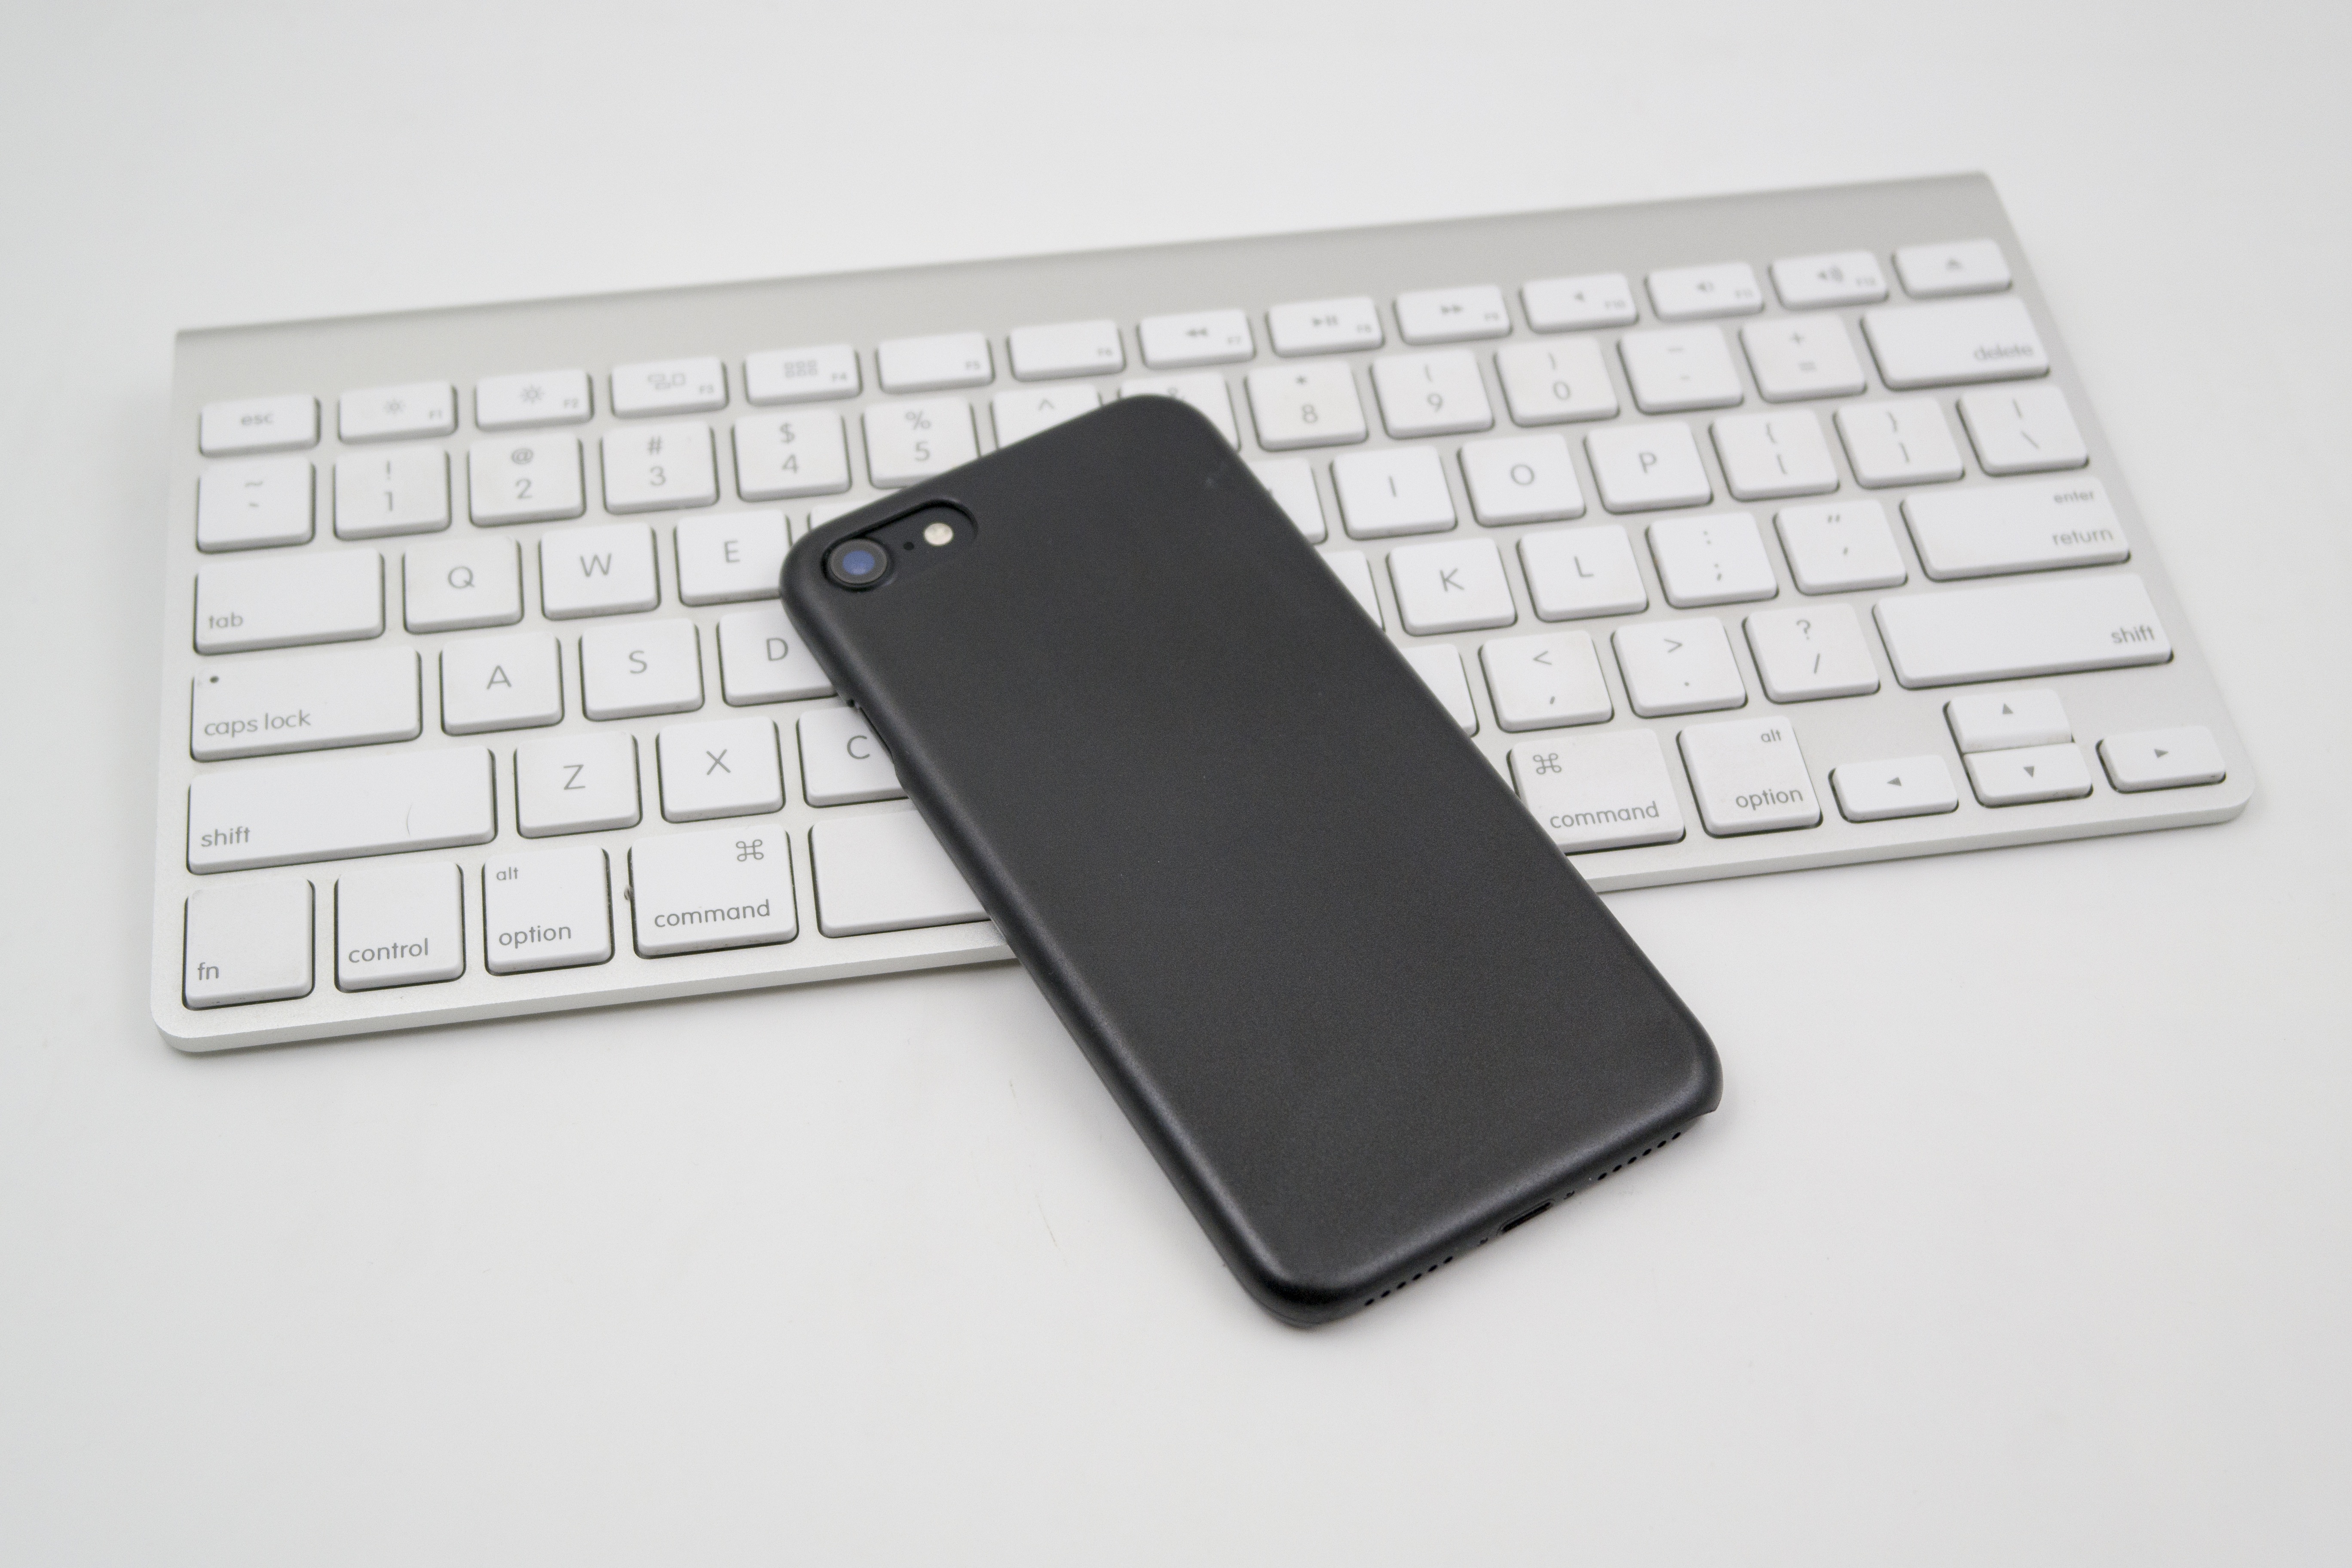
mobile, apple, keyboard, technology, black, iphone 7, multimedia, computer keyboard, work place, apple mobile phones, numeric keypad, electronic device, computer hardware, musical keyboard, computer component, laptop replacement keyboard